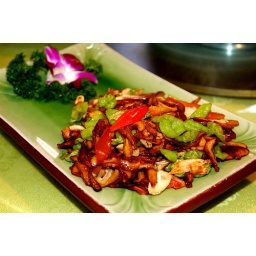
at a protein rich lunch with friends at the old governor's house, near the bird and flower market, Kunming, Yunnan